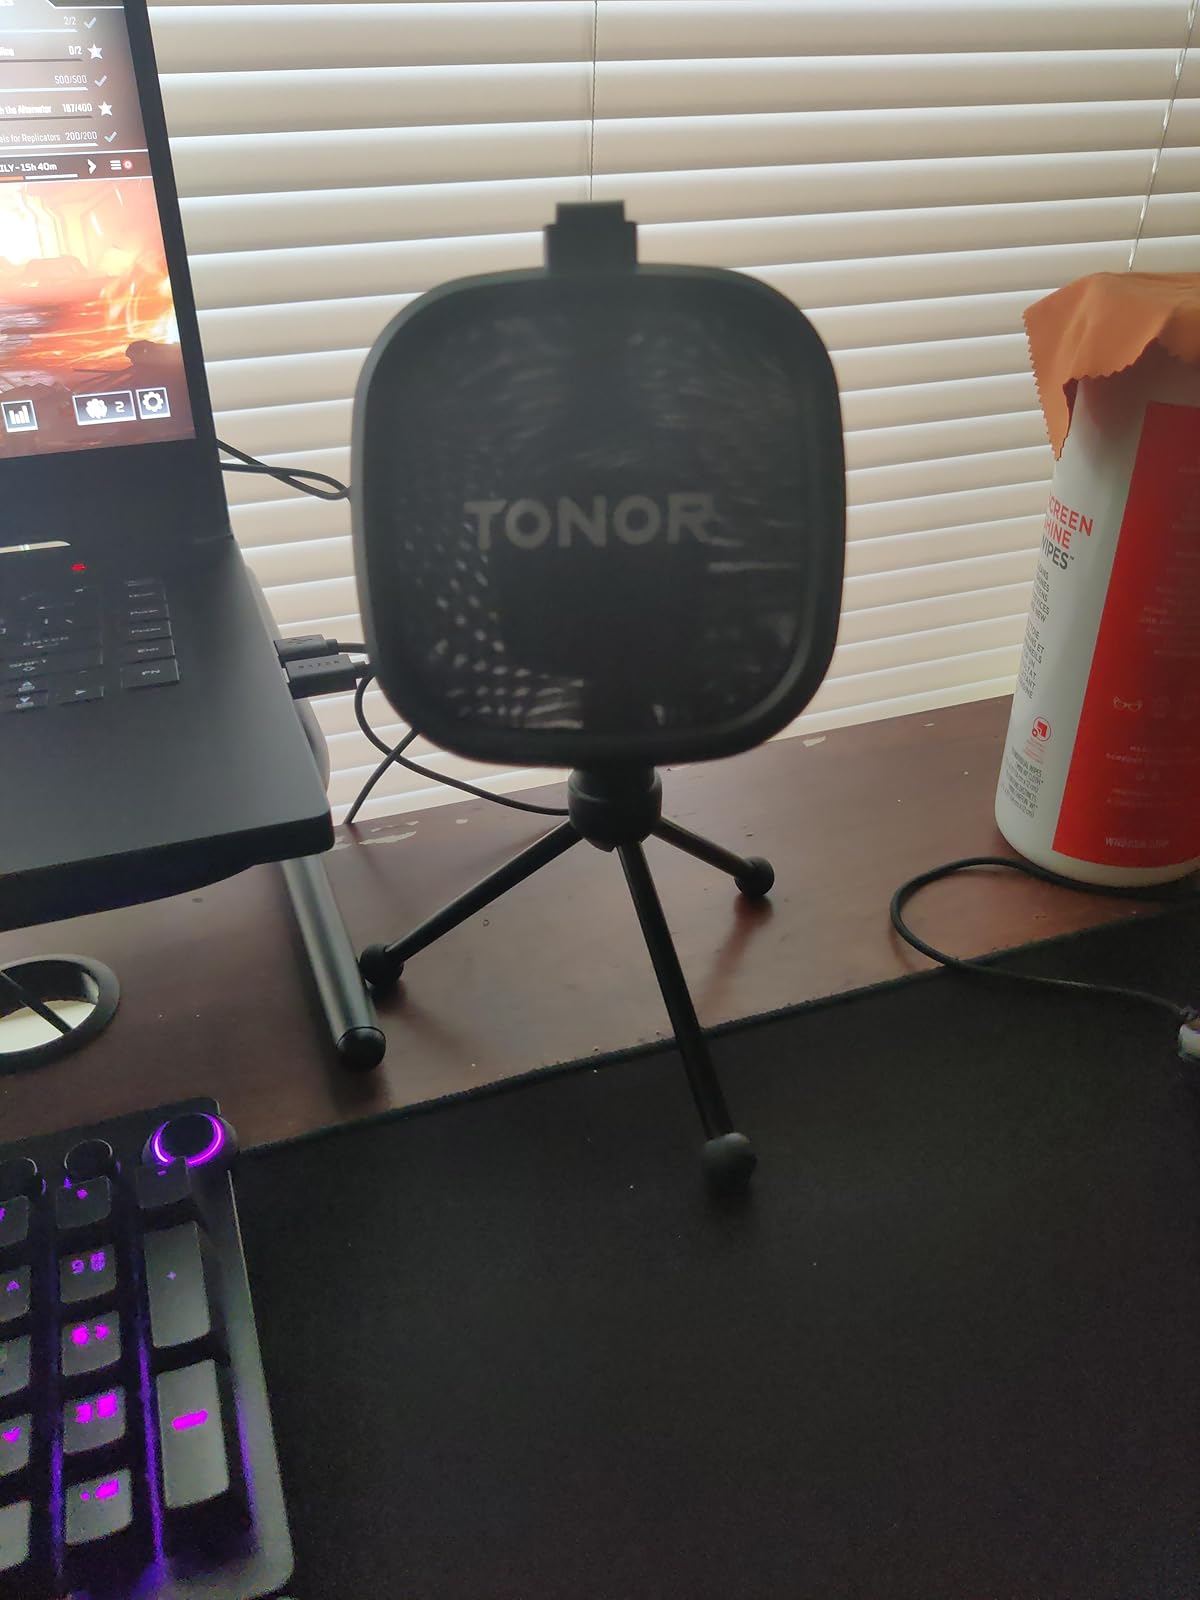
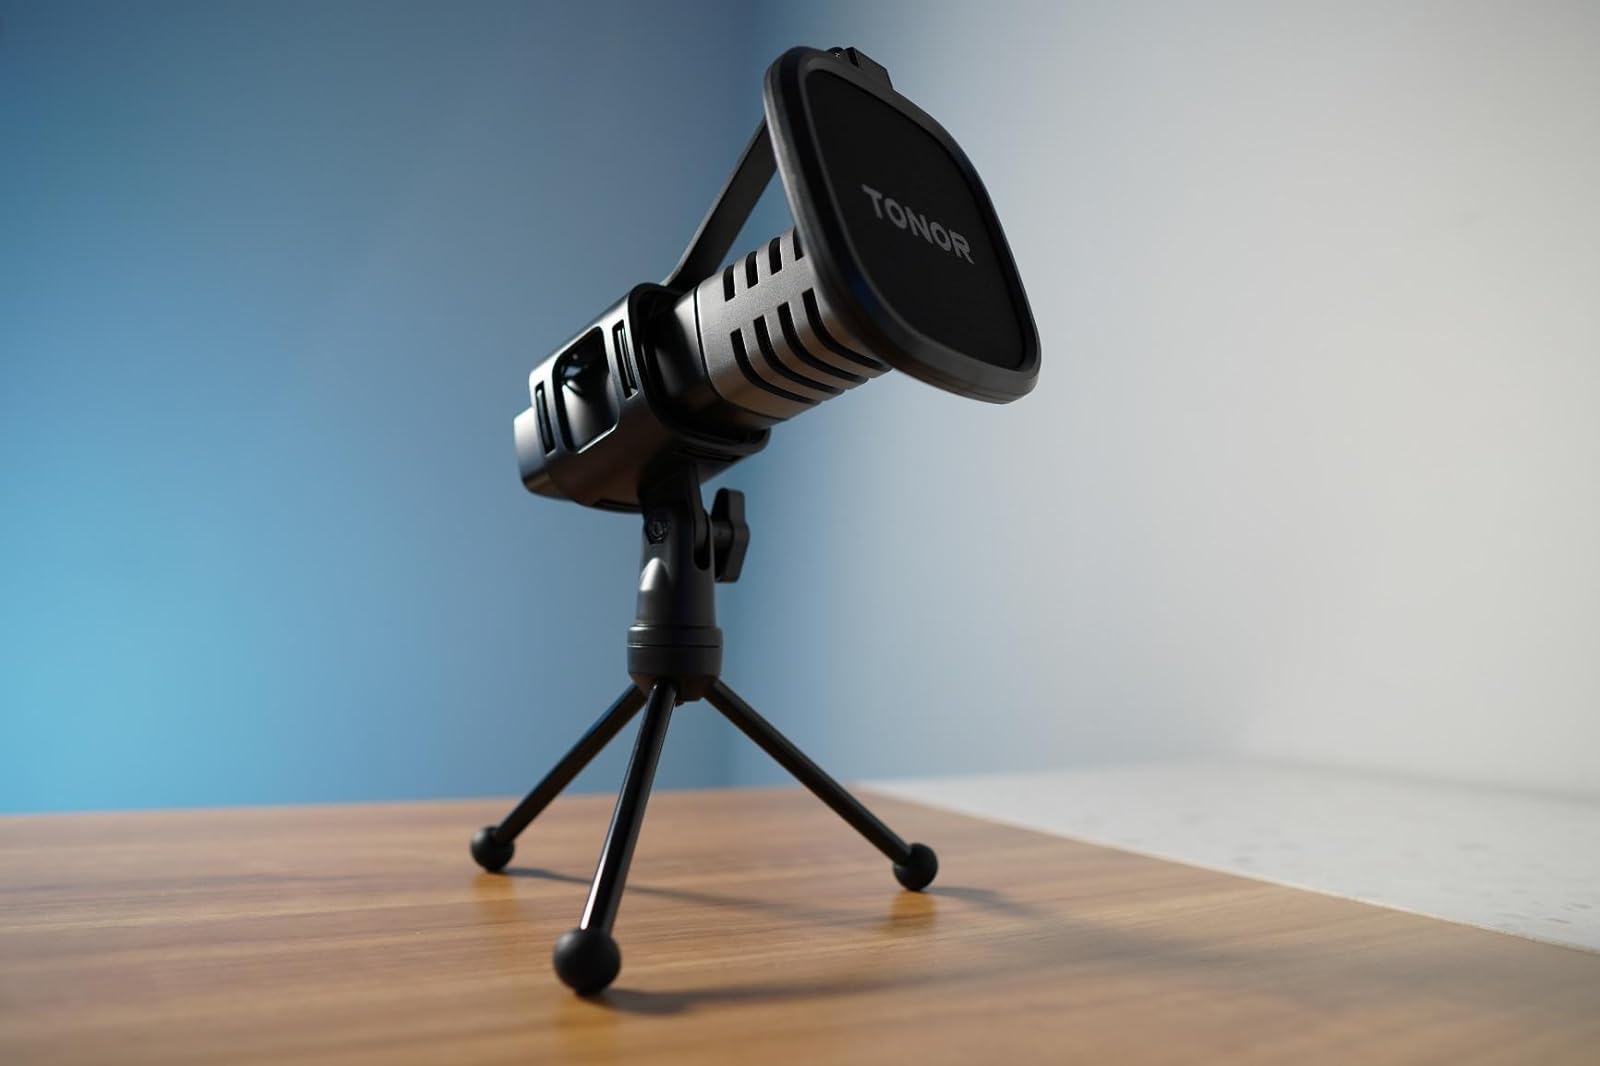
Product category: microphone
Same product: yes